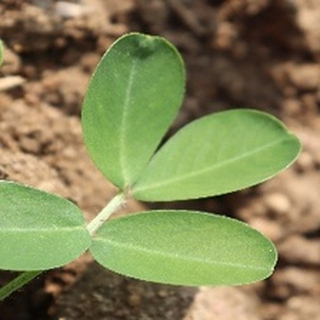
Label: healthy_groundnut